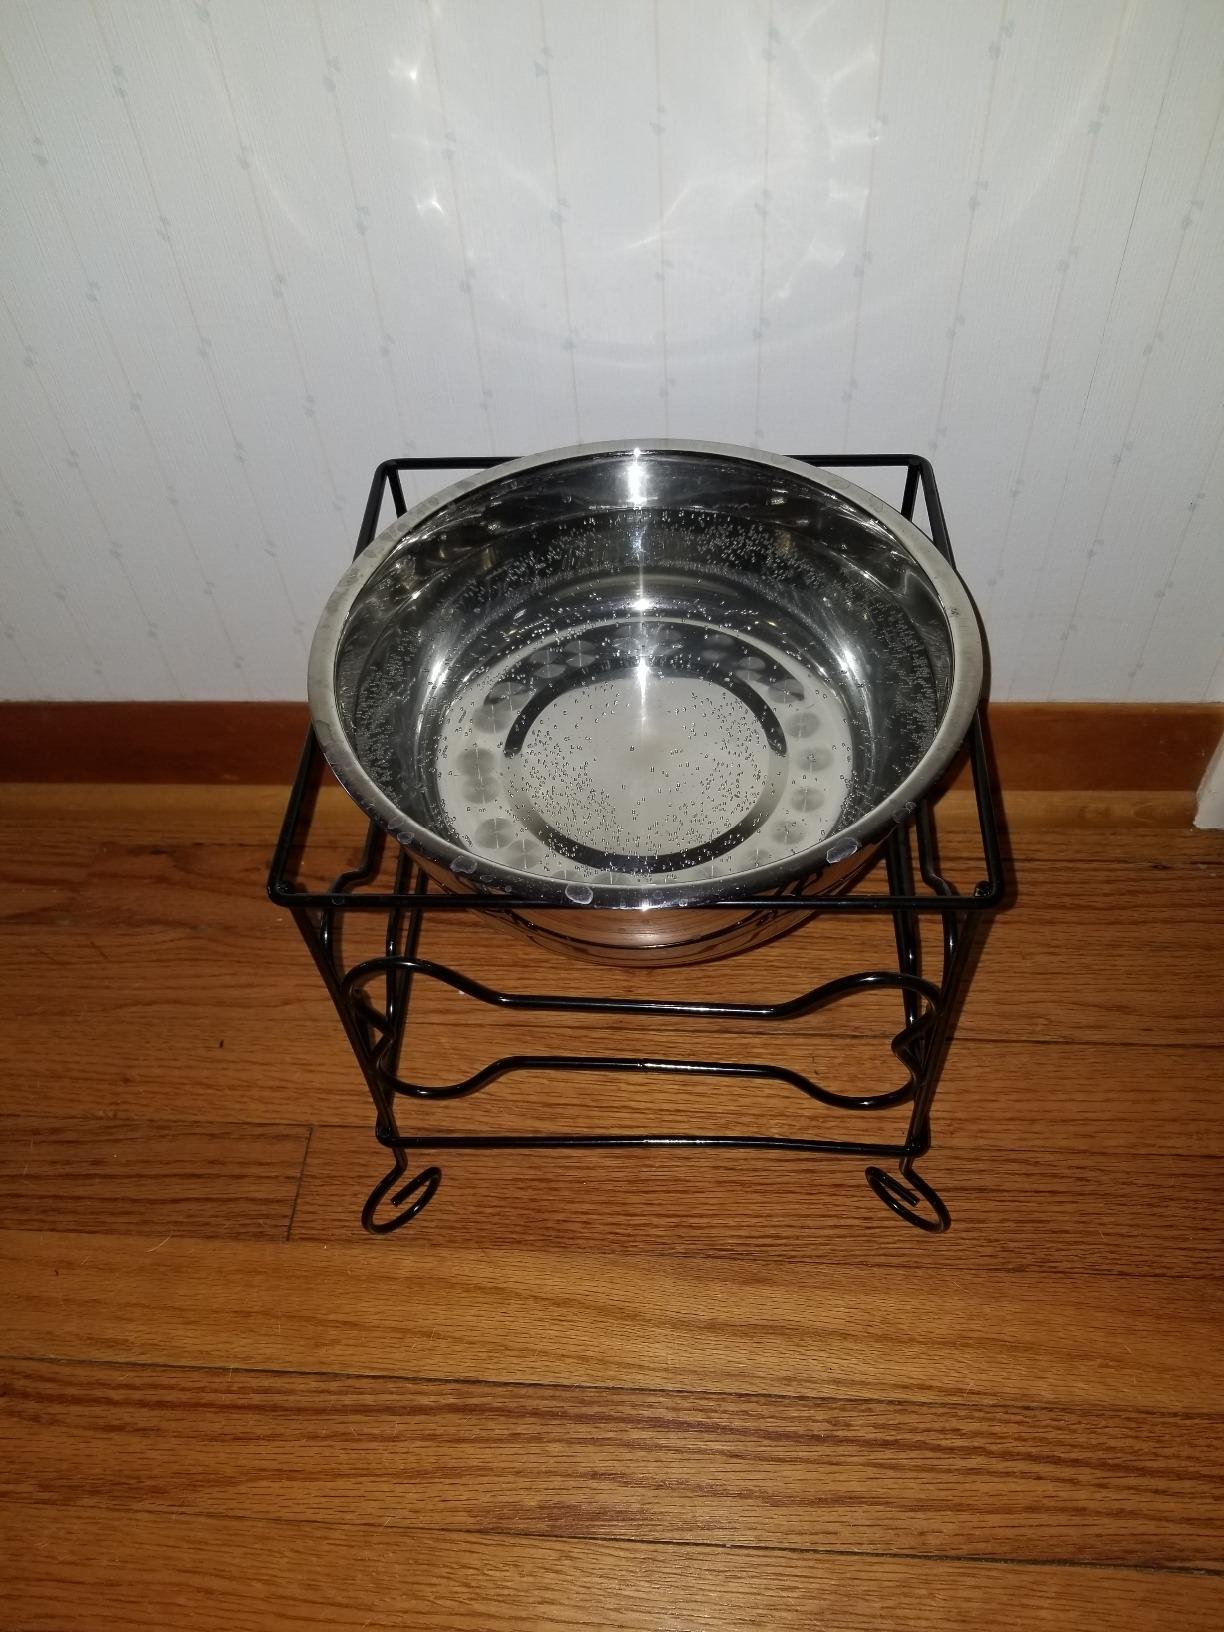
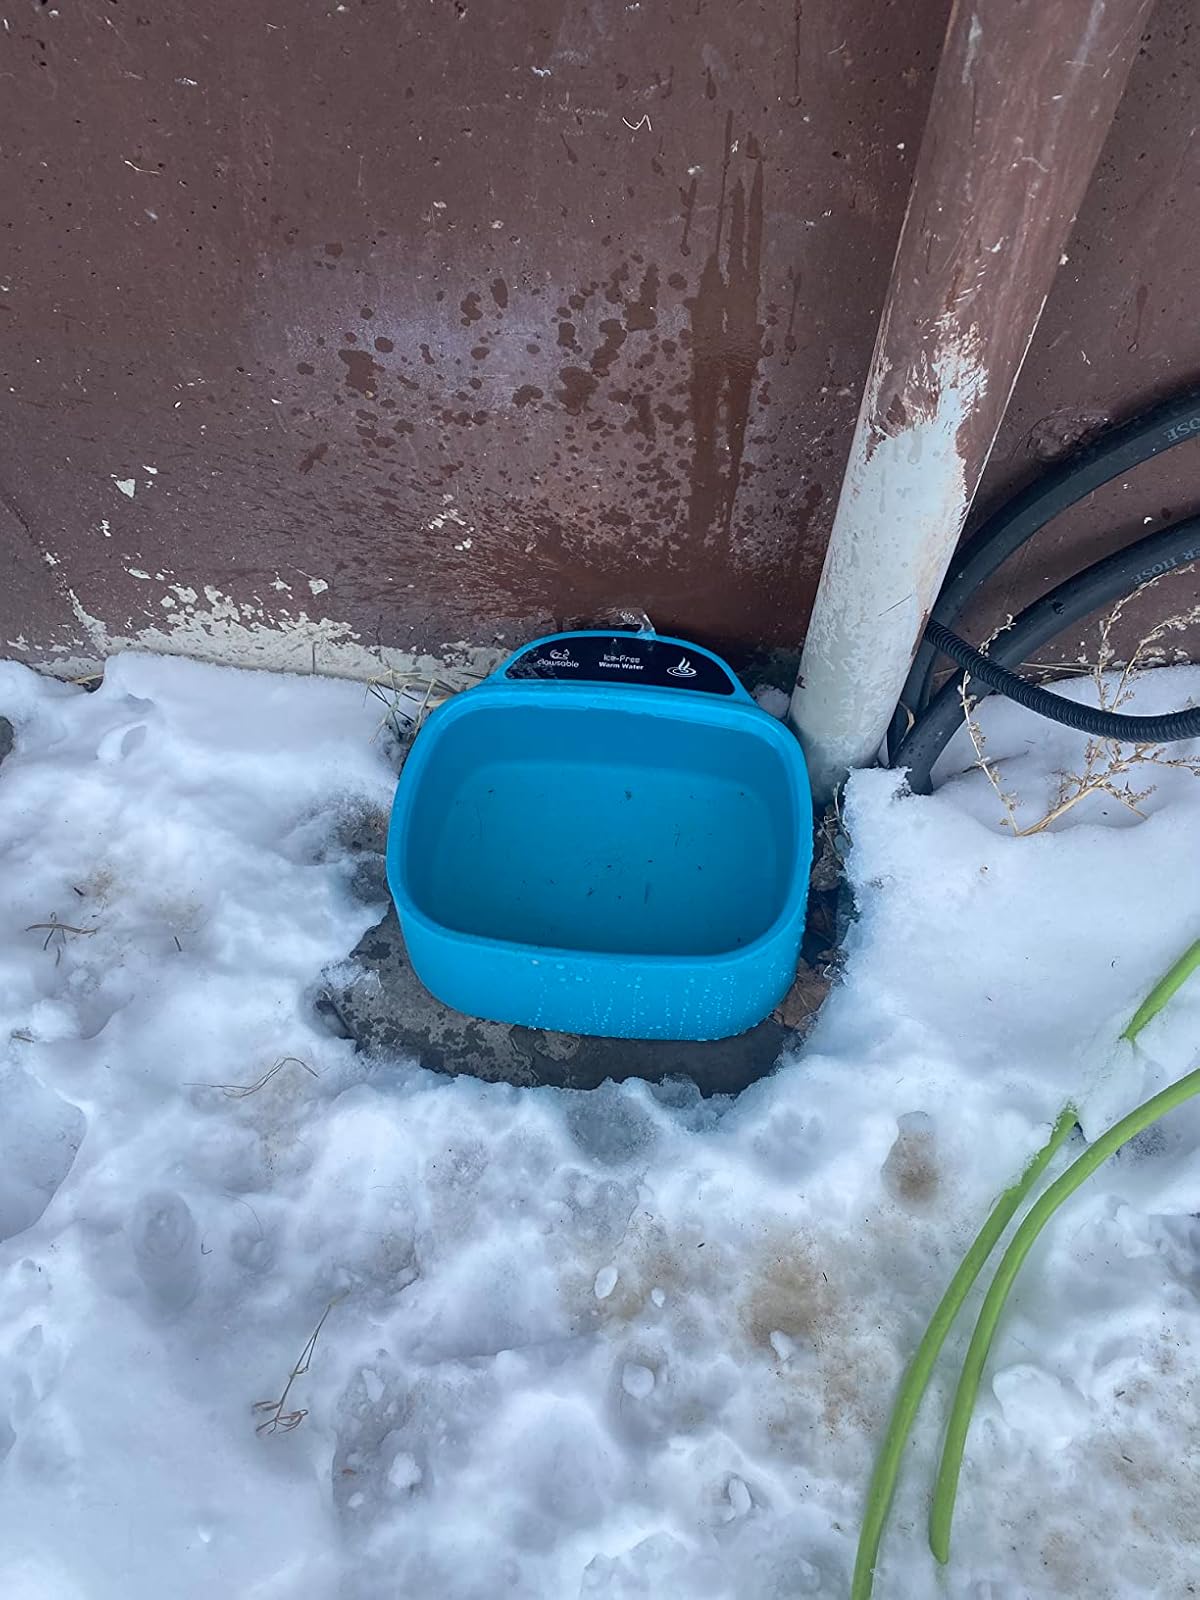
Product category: items_bowl
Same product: no